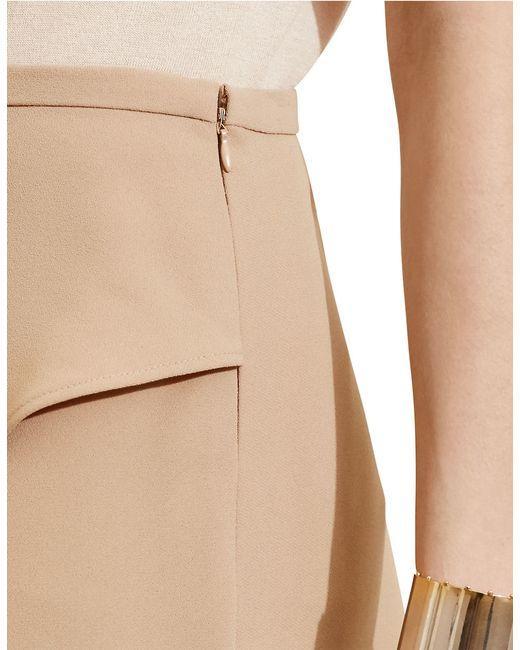
Slim Fit hellfarbige Bürohose für Damen